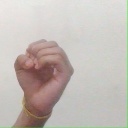
अक्षर: ऊ